Church of St Andrew, Chedworth

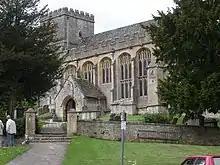

The Anglican Church of St Andrew at Chedworth in the Cotswold District of Gloucestershire, England was built in the late 12th century. It is a grade I listed building.